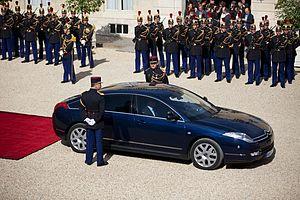
Le président de la République française est le chef de l'État en France, exerçant les plus hautes fonctions du pouvoir exécutif de la République.